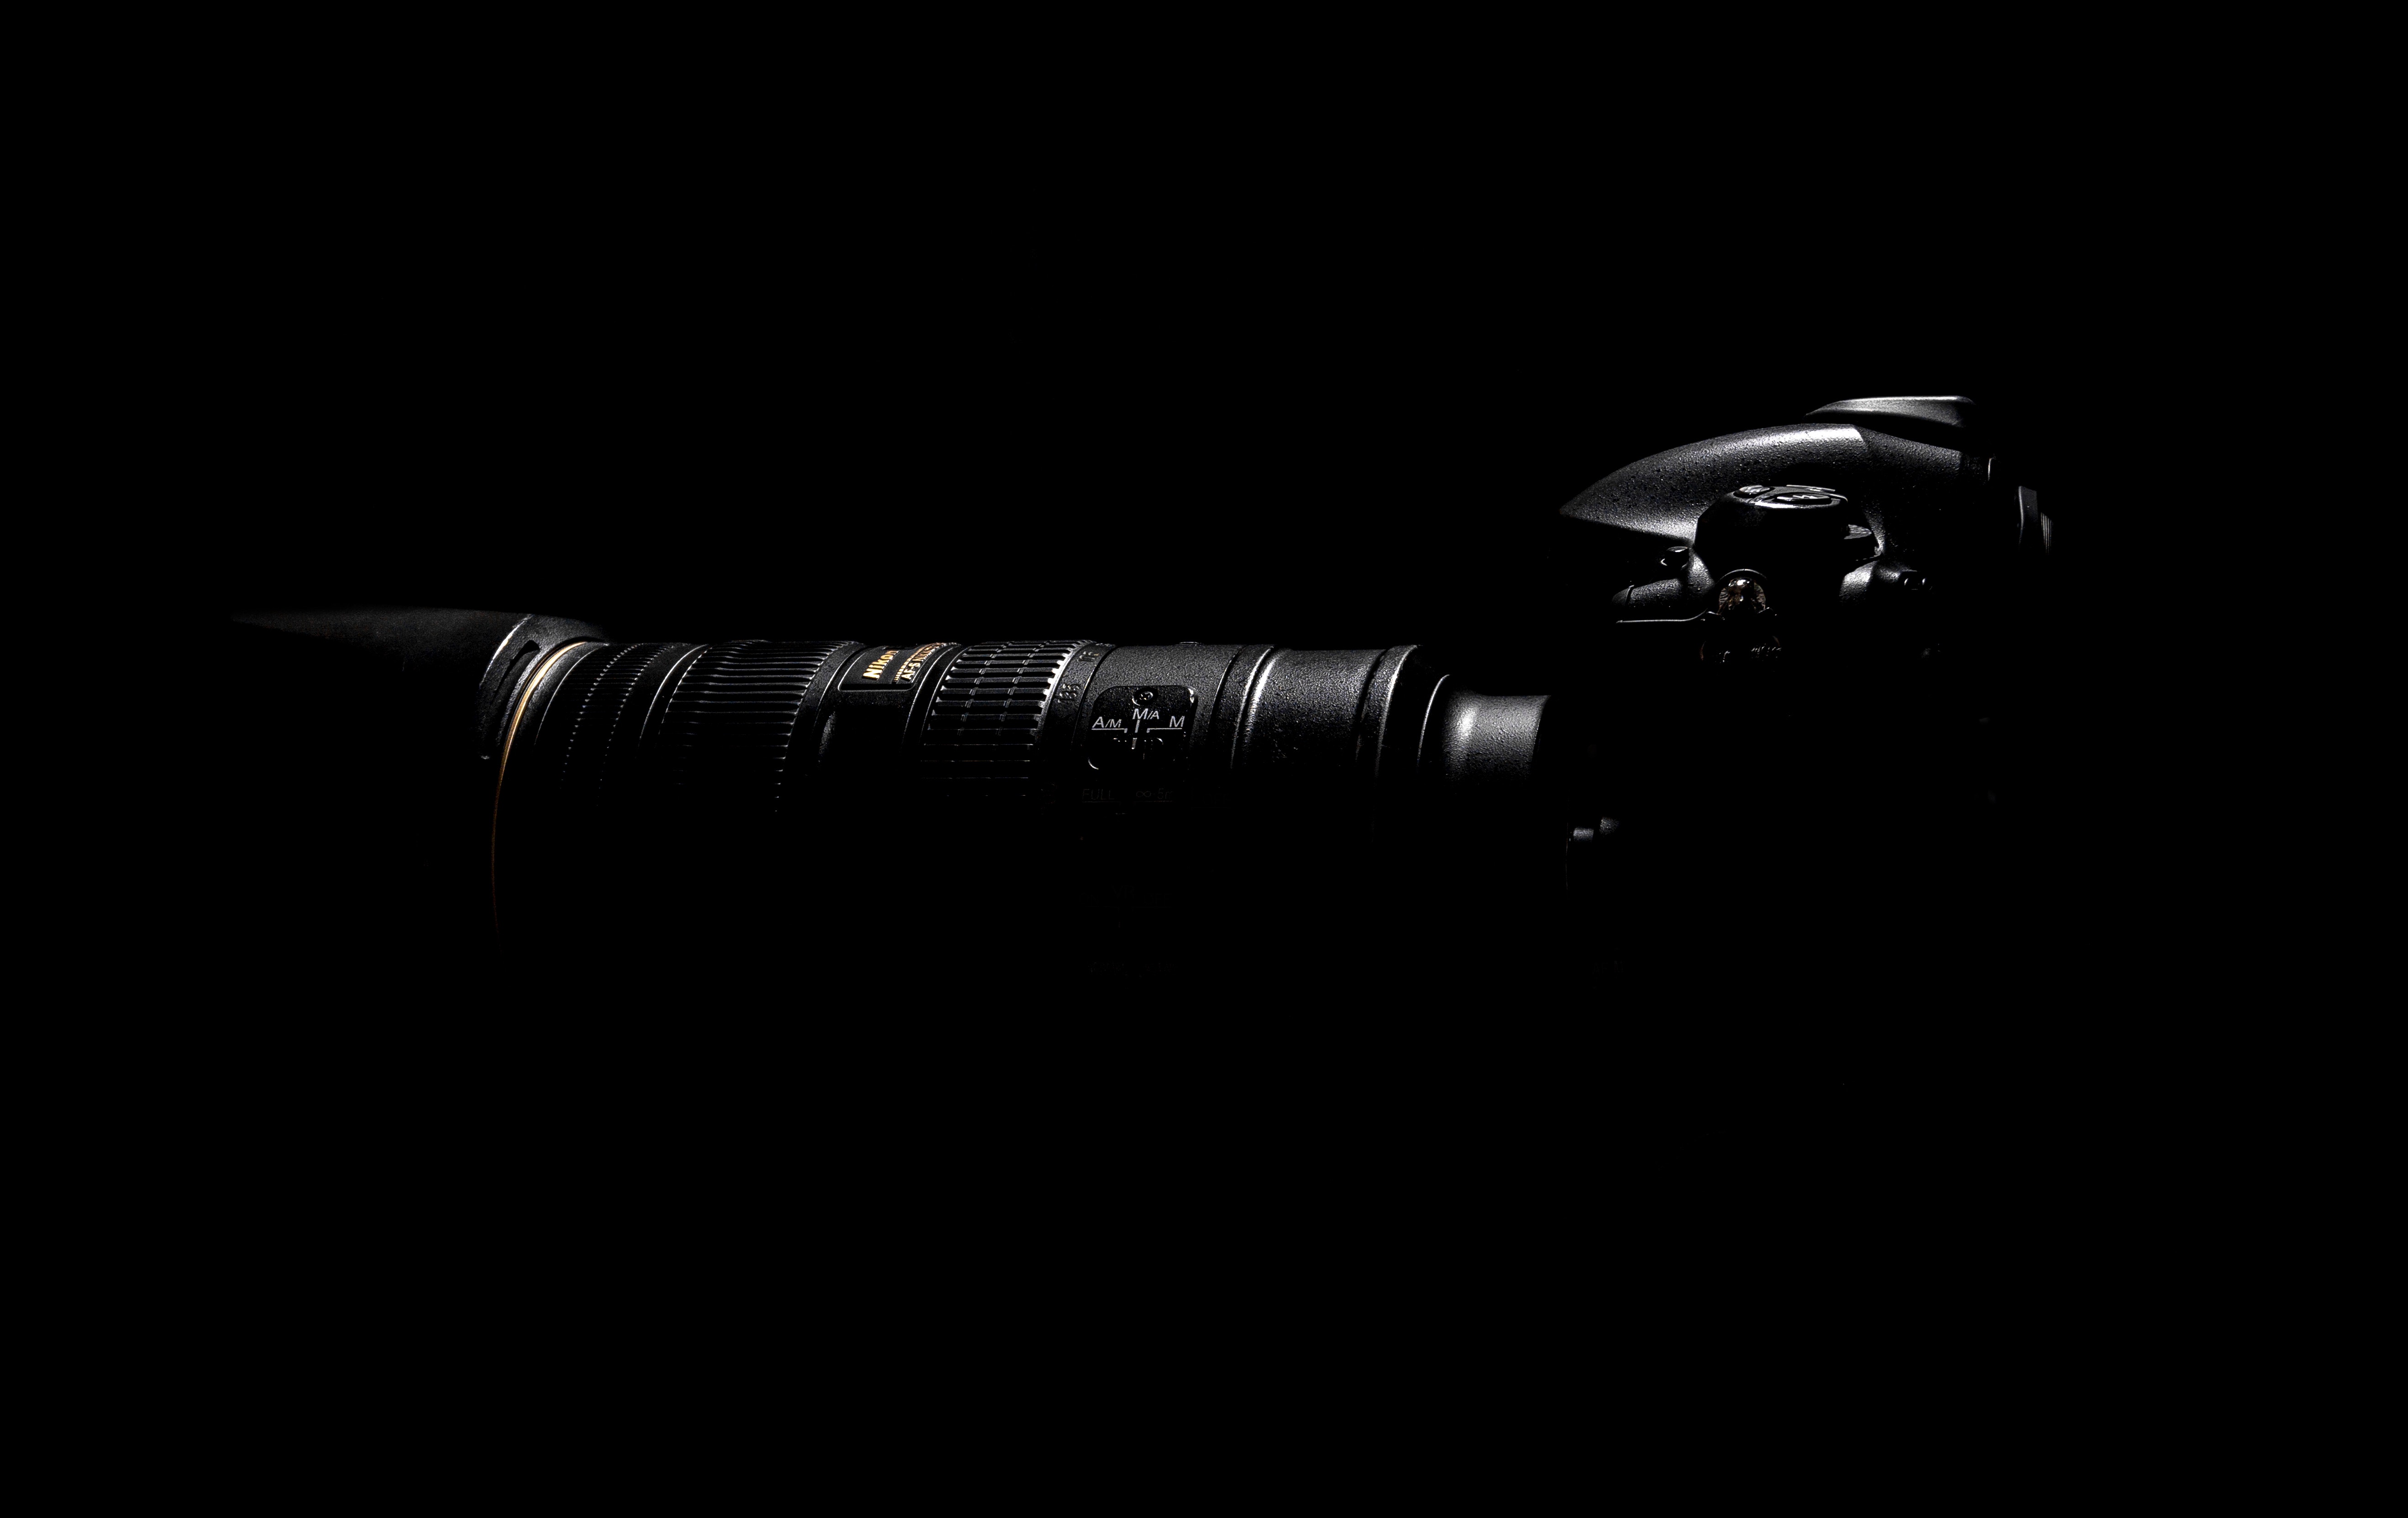
black, flashlight, photography, darkness, monochrome, still life photography, black and white